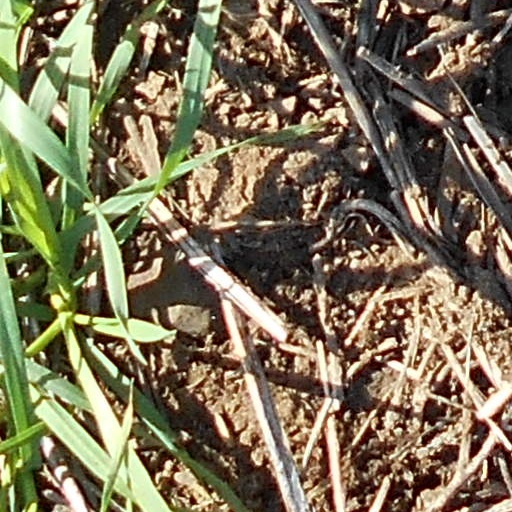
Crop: wheat